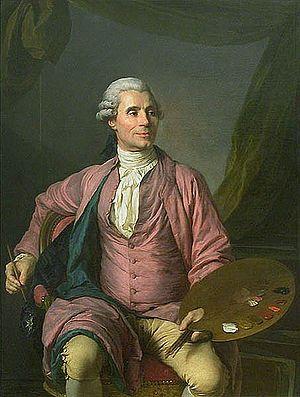
La liste des personnes transférées au Panthéon, à Paris, présente les 78 personnalités panthéonisées à ce jour.
Joseph-Marie Vien, né à Montpellier le 18 juin 1716, et mort à Paris le 27 mars 1809, est un peintre, dessinateur et graveur français, précurseur du néoclassicisme.
Jacques-Louis David est un peintre et conventionnel français né le 30 août 1748 à Paris et mort le 29 décembre 1825 à Bruxelles. Il est considéré comme le chef de file du mouvement néo-classique, dont il représente le style pictural. Il opère une rupture avec le style galant et libertin de la peinture rococo du XVIIIᵉ siècle représentée à l'époque par François Boucher et Carl Van Loo, et revendique l’héritage du classicisme de Nicolas Poussin et des idéaux esthétiques grecs et romains, en cherchant, selon sa propre formule, à « régénérer les arts en développant une peinture que les classiques grecs et romains auraient sans hésiter pu prendre pour la leur ».